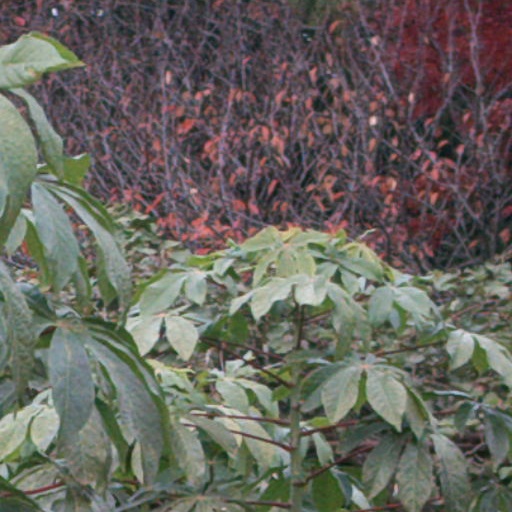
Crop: cassava